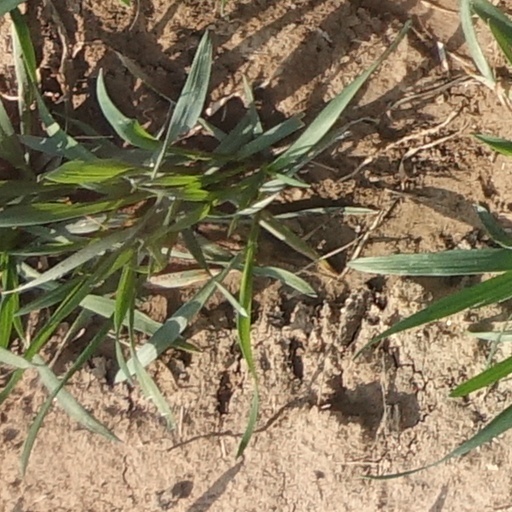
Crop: wheat